Númenor

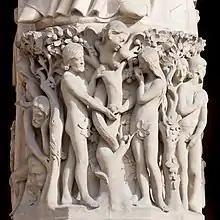
The downfall of Númenor has been compared to the Biblical fall of man. The serpent tempts Adam and Eve to eat the forbidden fruit, Notre Dame de Paris

Tolkien, a devout Roman Catholic, stated that was effectively a second fall of man, with "its central theme .. (inevitably, I think, in a story of Men) a Ban, or Prohibition". Bradley J. Birzer, writing in the "J.R.R. Tolkien Encyclopedia", notes that Tolkien thought that every story was essentially about a fall, and accordingly his legendarium contains many "falls": that of Morgoth, of Fëanor and his relatives, and that of Númenor among them. Eric Schweicher writes in "Mythlore" that the ban was "soon defied", as in the Biblical fall. The temptation for the Númenoreans was the desire for immortality, and the ban that they broke was not to sail towards the Undying Lands of Aman.